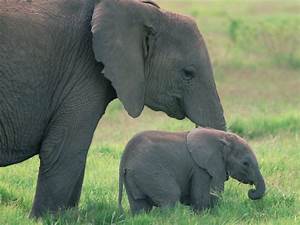
Label: elephant